Pawnee Agency and Boarding School Historic District

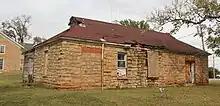
Former Bakery Building (Built 1909). Later became Employees Quarter; vacant by 2000. Photo taken October 13, 2014.

The building now identified as the Girl's Dormitory was originally completed in 1878. The NRHP application indicates that it has had more extensive repair and renovation than any other building in the District. It was the original building of the boarding school, designed to house both boys and girls and to provide both classroom and office space. This original structure was constructed of stone and covered a footprint measuring by . A kitchen extension was added in the same year. A two-story frame extension was added to the front, projecting from the west end of the original facade. By 1890, a by , two-story frame extension was added which projected to the front of the west end of the original facade. This work included adding a veranda that wrapped around the front and east sides of the building. By 1909, then superintendent, George W. Nellis, decided to replace the frame extension with one of stone. The replacement was completed in 1912.